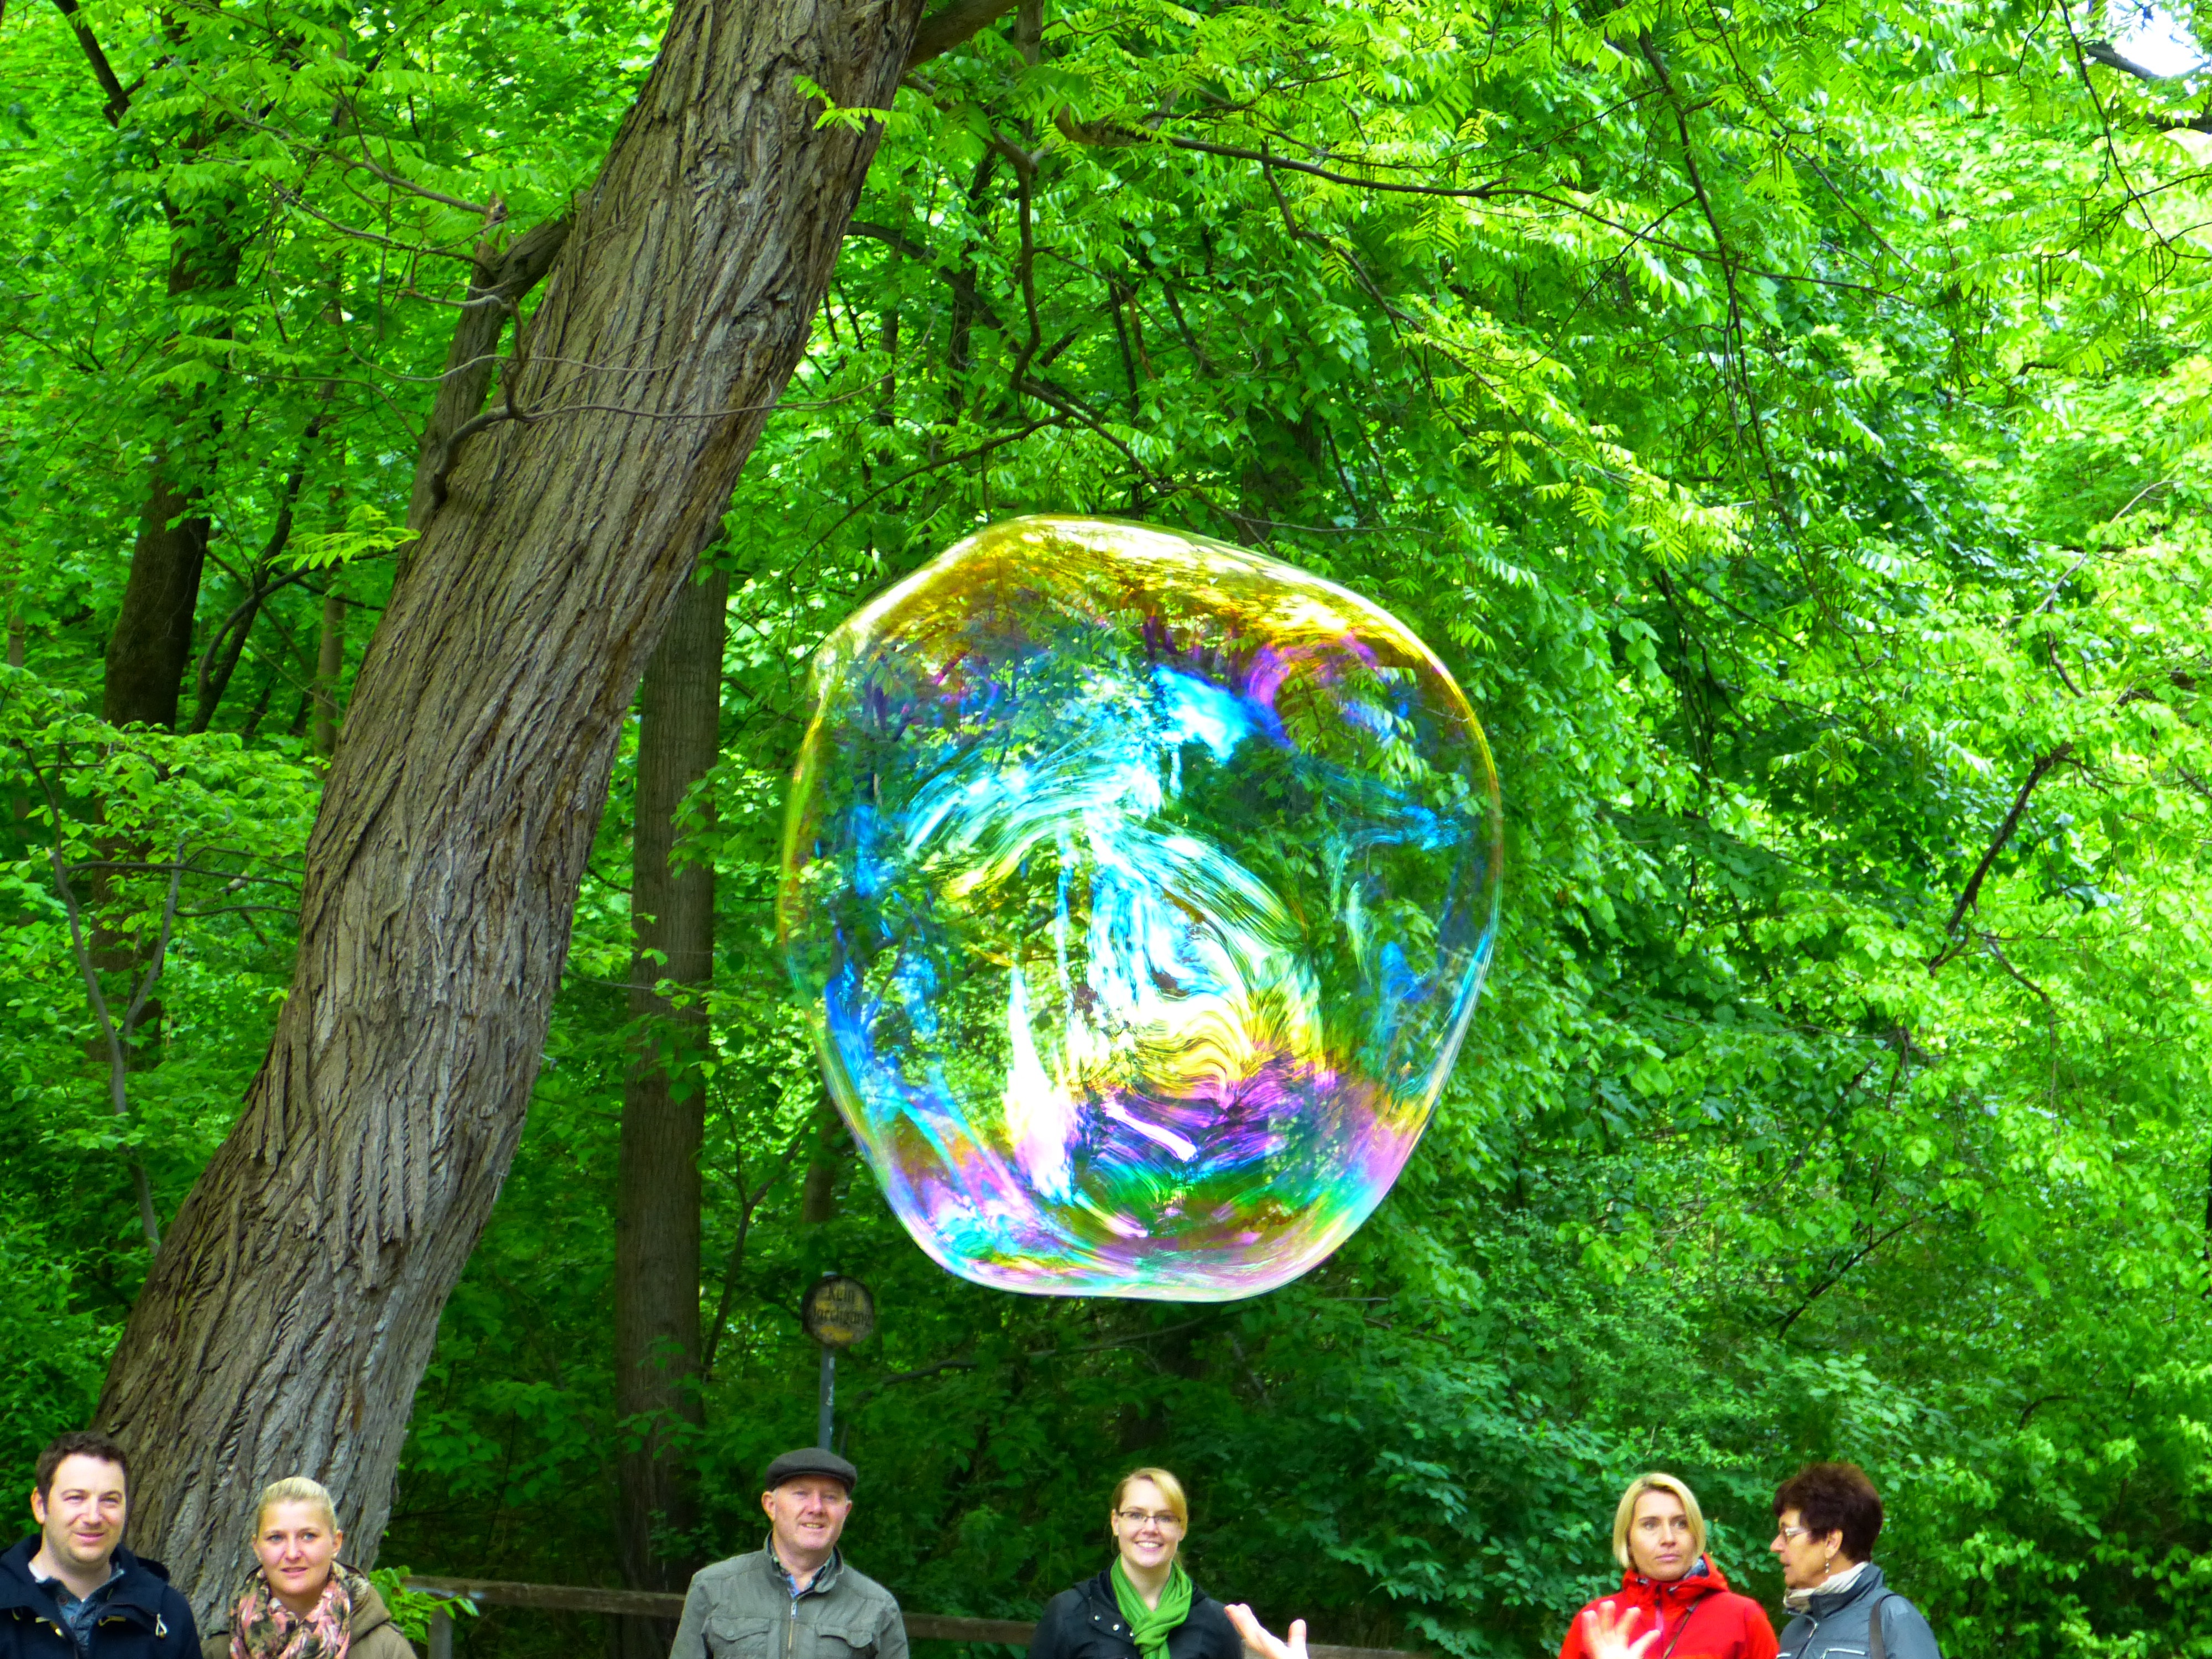
tree, forest, fly, green, jungle, flight, floating, float, rainforest, woodland, habitat, soap bubble, shimmer, airy, ease, weightless, natural environment, woody plant, free photos free images